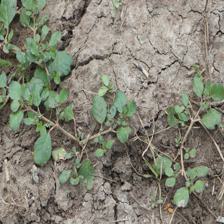
Label: BroadLeafWeed